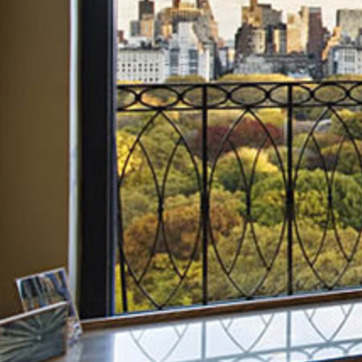
Material: foliage